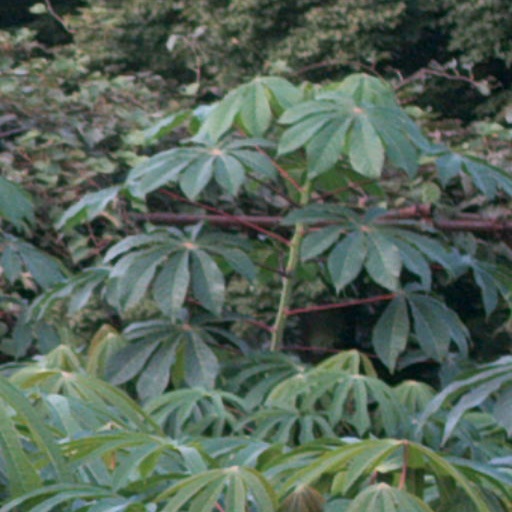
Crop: cassava